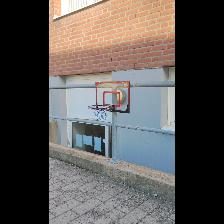
Label: NonHuman